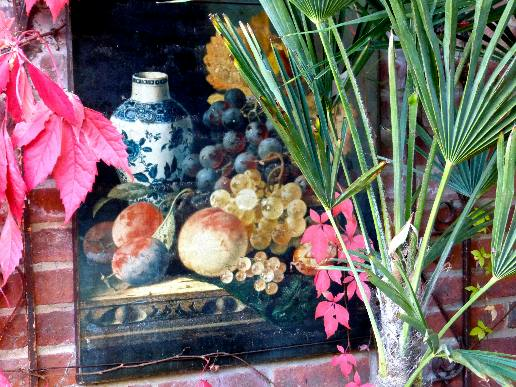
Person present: No